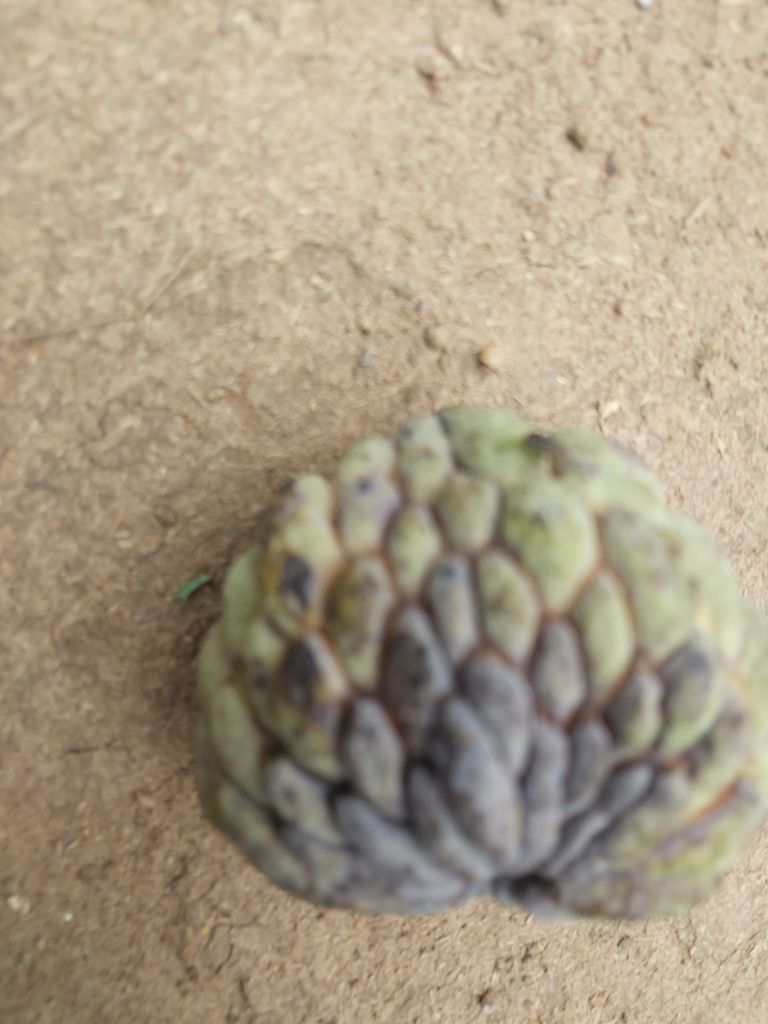
Disease label: Blank Canker